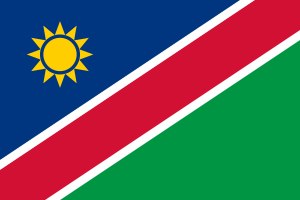
Namibias flag
Namibias flag. Størrelsesforhold 2:3
Namibias flag blev taget i brug 21. marts 1990.